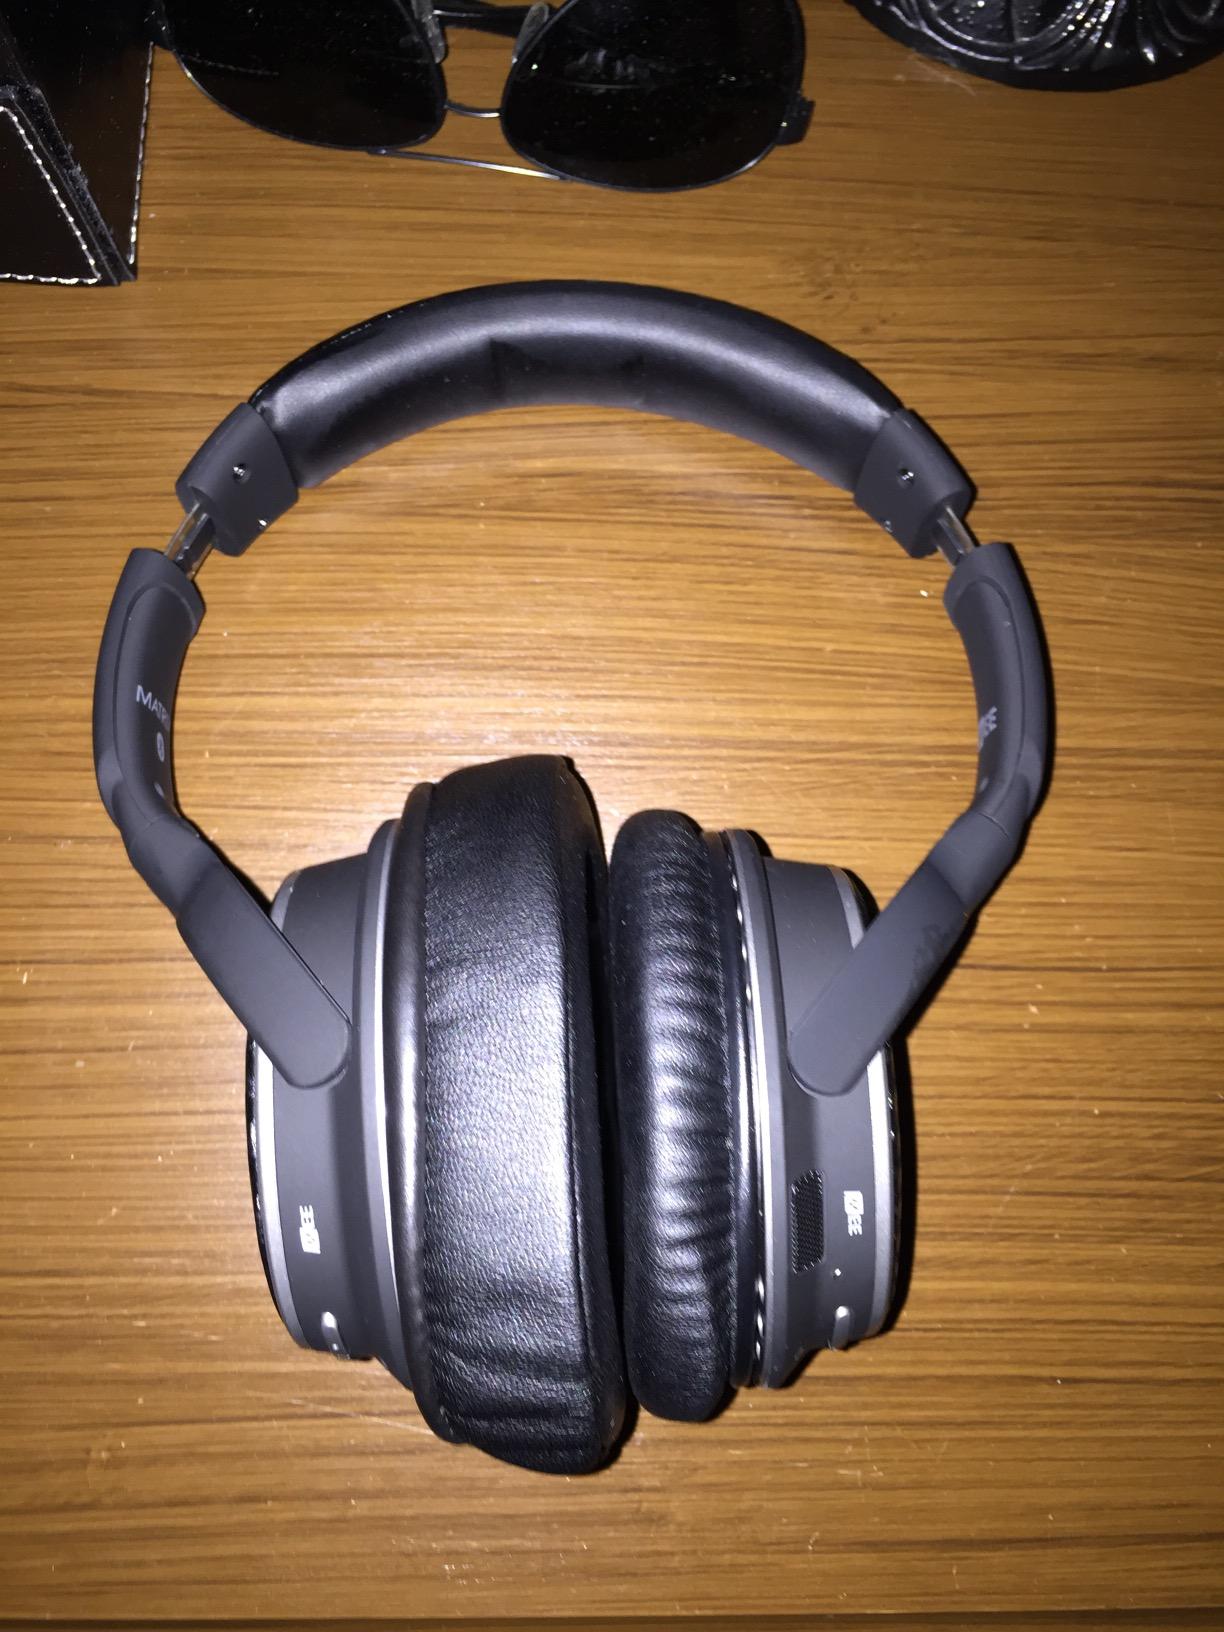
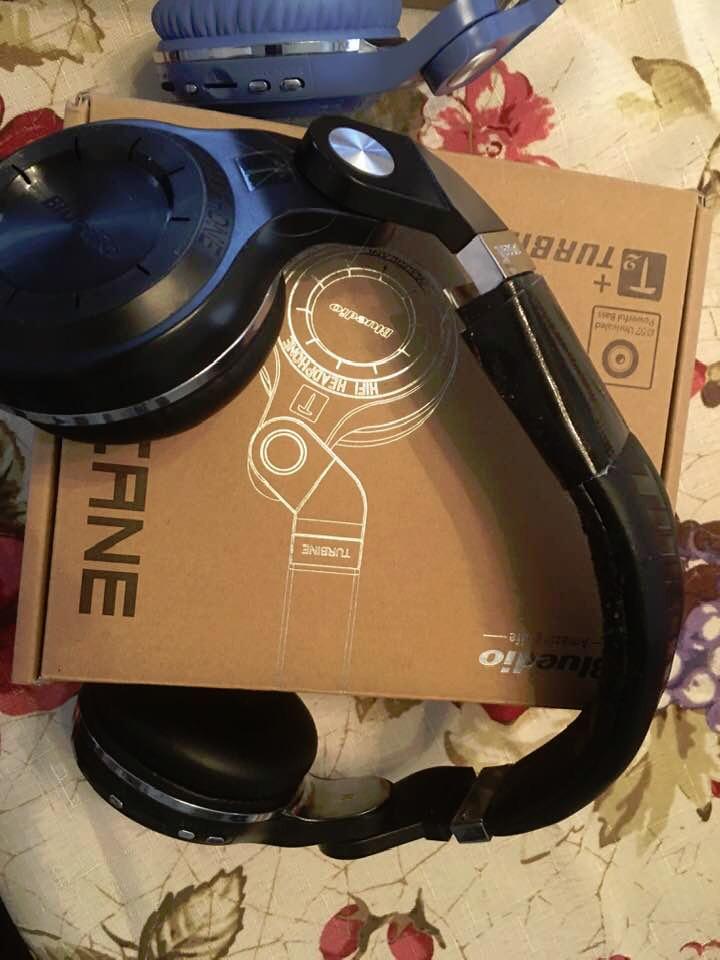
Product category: headphones
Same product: no